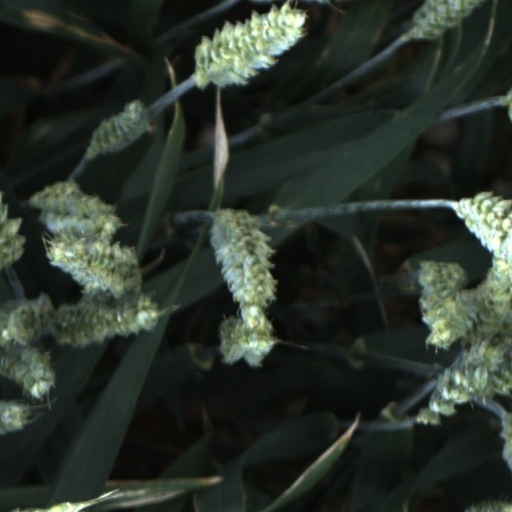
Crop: wheat